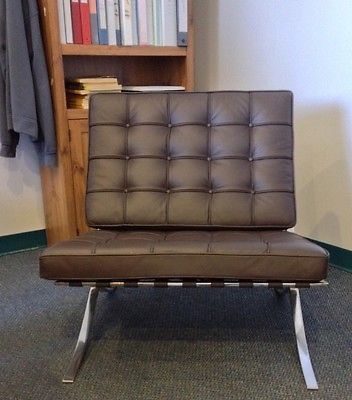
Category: chair